Haystack Landing

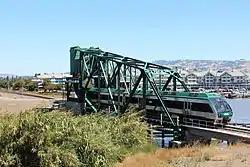

In 2015, a railroad bridge built in 1903 was removed and replaced with a refurbished bridge that could accommodate high-speed rail traffic. The $4.2 million refurbished bridge, built in 1986, was purchased from Galveston, Texas, where it had been intended to be scrapped. long and weighing , the "Scherzer rolling lift bascule bridge" uses a counter-weight to raise the bridge.